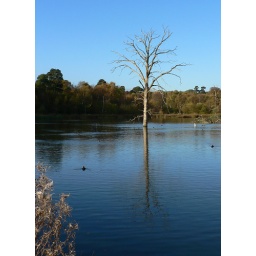
Dead tree standing in water in Clumber Park (National Trust property, Nottinghamshire, UK)Tenuous Link: dead tree